Sliders (TV series)

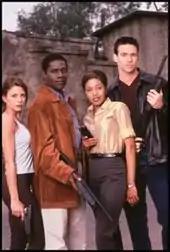
The main cast by the final season: From left to right: Maggie Beckett (Kari Wuhrer), Rembrandt Brown (Derricks), Dr. Diana Davis (Tembi Locke), and Mallory (Robert Floyd).

"Sliders" had a turbulent history due to changes in the cast and crew through its run. Cleavant Derricks is the only cast member to stay with the series throughout its entire run. Derricks and Linda Henning (Mrs. Mallory) are the only actors to appear in both the first and last episodes of the series. Derricks' identical twin, Clinton Derricks-Carroll, appeared in the episodes "The King Is Back", "Greatfellas", and "The Prince of Slides", when a need arose for Rembrandt and his double to interact.